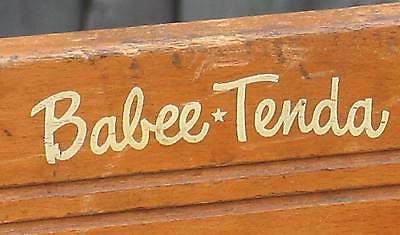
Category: chair